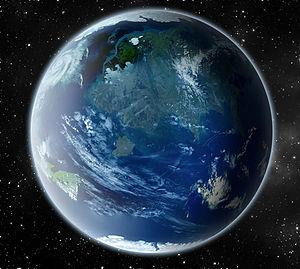
Naboo est une planète de l’univers de fiction Star Wars.
Star Wars Episode I : Le Nouveau Monde Gungan est un jeu de simulation et de stratégie se déroulant dans l'univers Star Wars développé par Lucas Learning, édité par LucasArts et distribué par Ubisoft, sorti le 24 mai 1999 sur Macintosh et Windows. Il s'agit du deuxième jeu développé par ce studio après Star Wars: Droid Works, sorti l'année précédente.